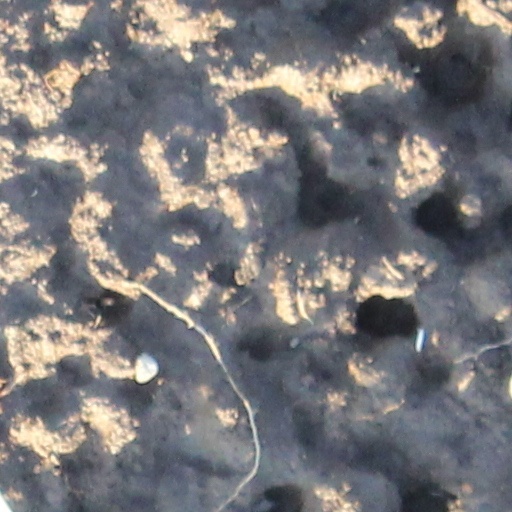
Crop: wheat